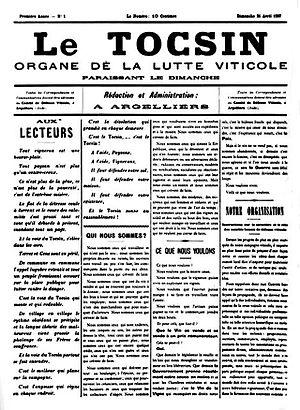
N° 1 du Tocsin
La Confédération générale des vignerons du Midi est la première organisation d'un grand secteur agricole. Elle est créée à Narbonne, le 22 septembre 1907, sous la présidence d'Ernest Ferroul. Son but est de réaliser une union sacrée entre petits et les grands producteurs viticoles.
Argeliers est une commune française située dans le département de l'Aude, en région Occitanie.
La révolte des vignerons du Languedoc en 1907 désigne un vaste mouvement de manifestations survenu en 1907, dans le Languedoc et en pays catalan, réprimé par le cabinet Clemenceau. Fruit d'une grave crise viticole survenue au début du XXᵉ siècle, ce mouvement, aussi appelé « révolte des gueux » du Midi, a été marqué par la fraternisation du 17ᵉ régiment d'infanterie de ligne avec les manifestants, à Béziers.